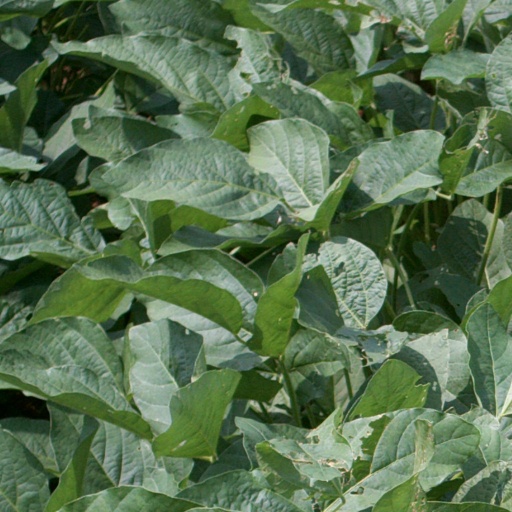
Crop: soybean